Mario Monti

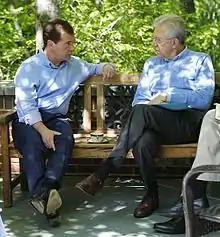
Mario Monti with Russian Prime Minister Dmitry Medvedev at the 38th G8 summit.

On 9 November 2011, Monti was appointed a Lifetime Senator by Italian President Giorgio Napolitano, in accordance with the second paragraph of "Article 59 of the Constitution, which merits national honour distinguished in science and society". He was a member of the Commission for Industry, Commerce and Tourism from 30 November 2011 to 14 March 2013 in the sixteenth legislature. Monti was a member of the independents' mixed parliamentary group until 19 March 2013, when he joined the Civic Choice (SC) parliamentary group, becoming the first lifetime-senator aligned with a party group. On 7 May 2013, he became a member of the Commission for Foreign Affairs and Emigration.